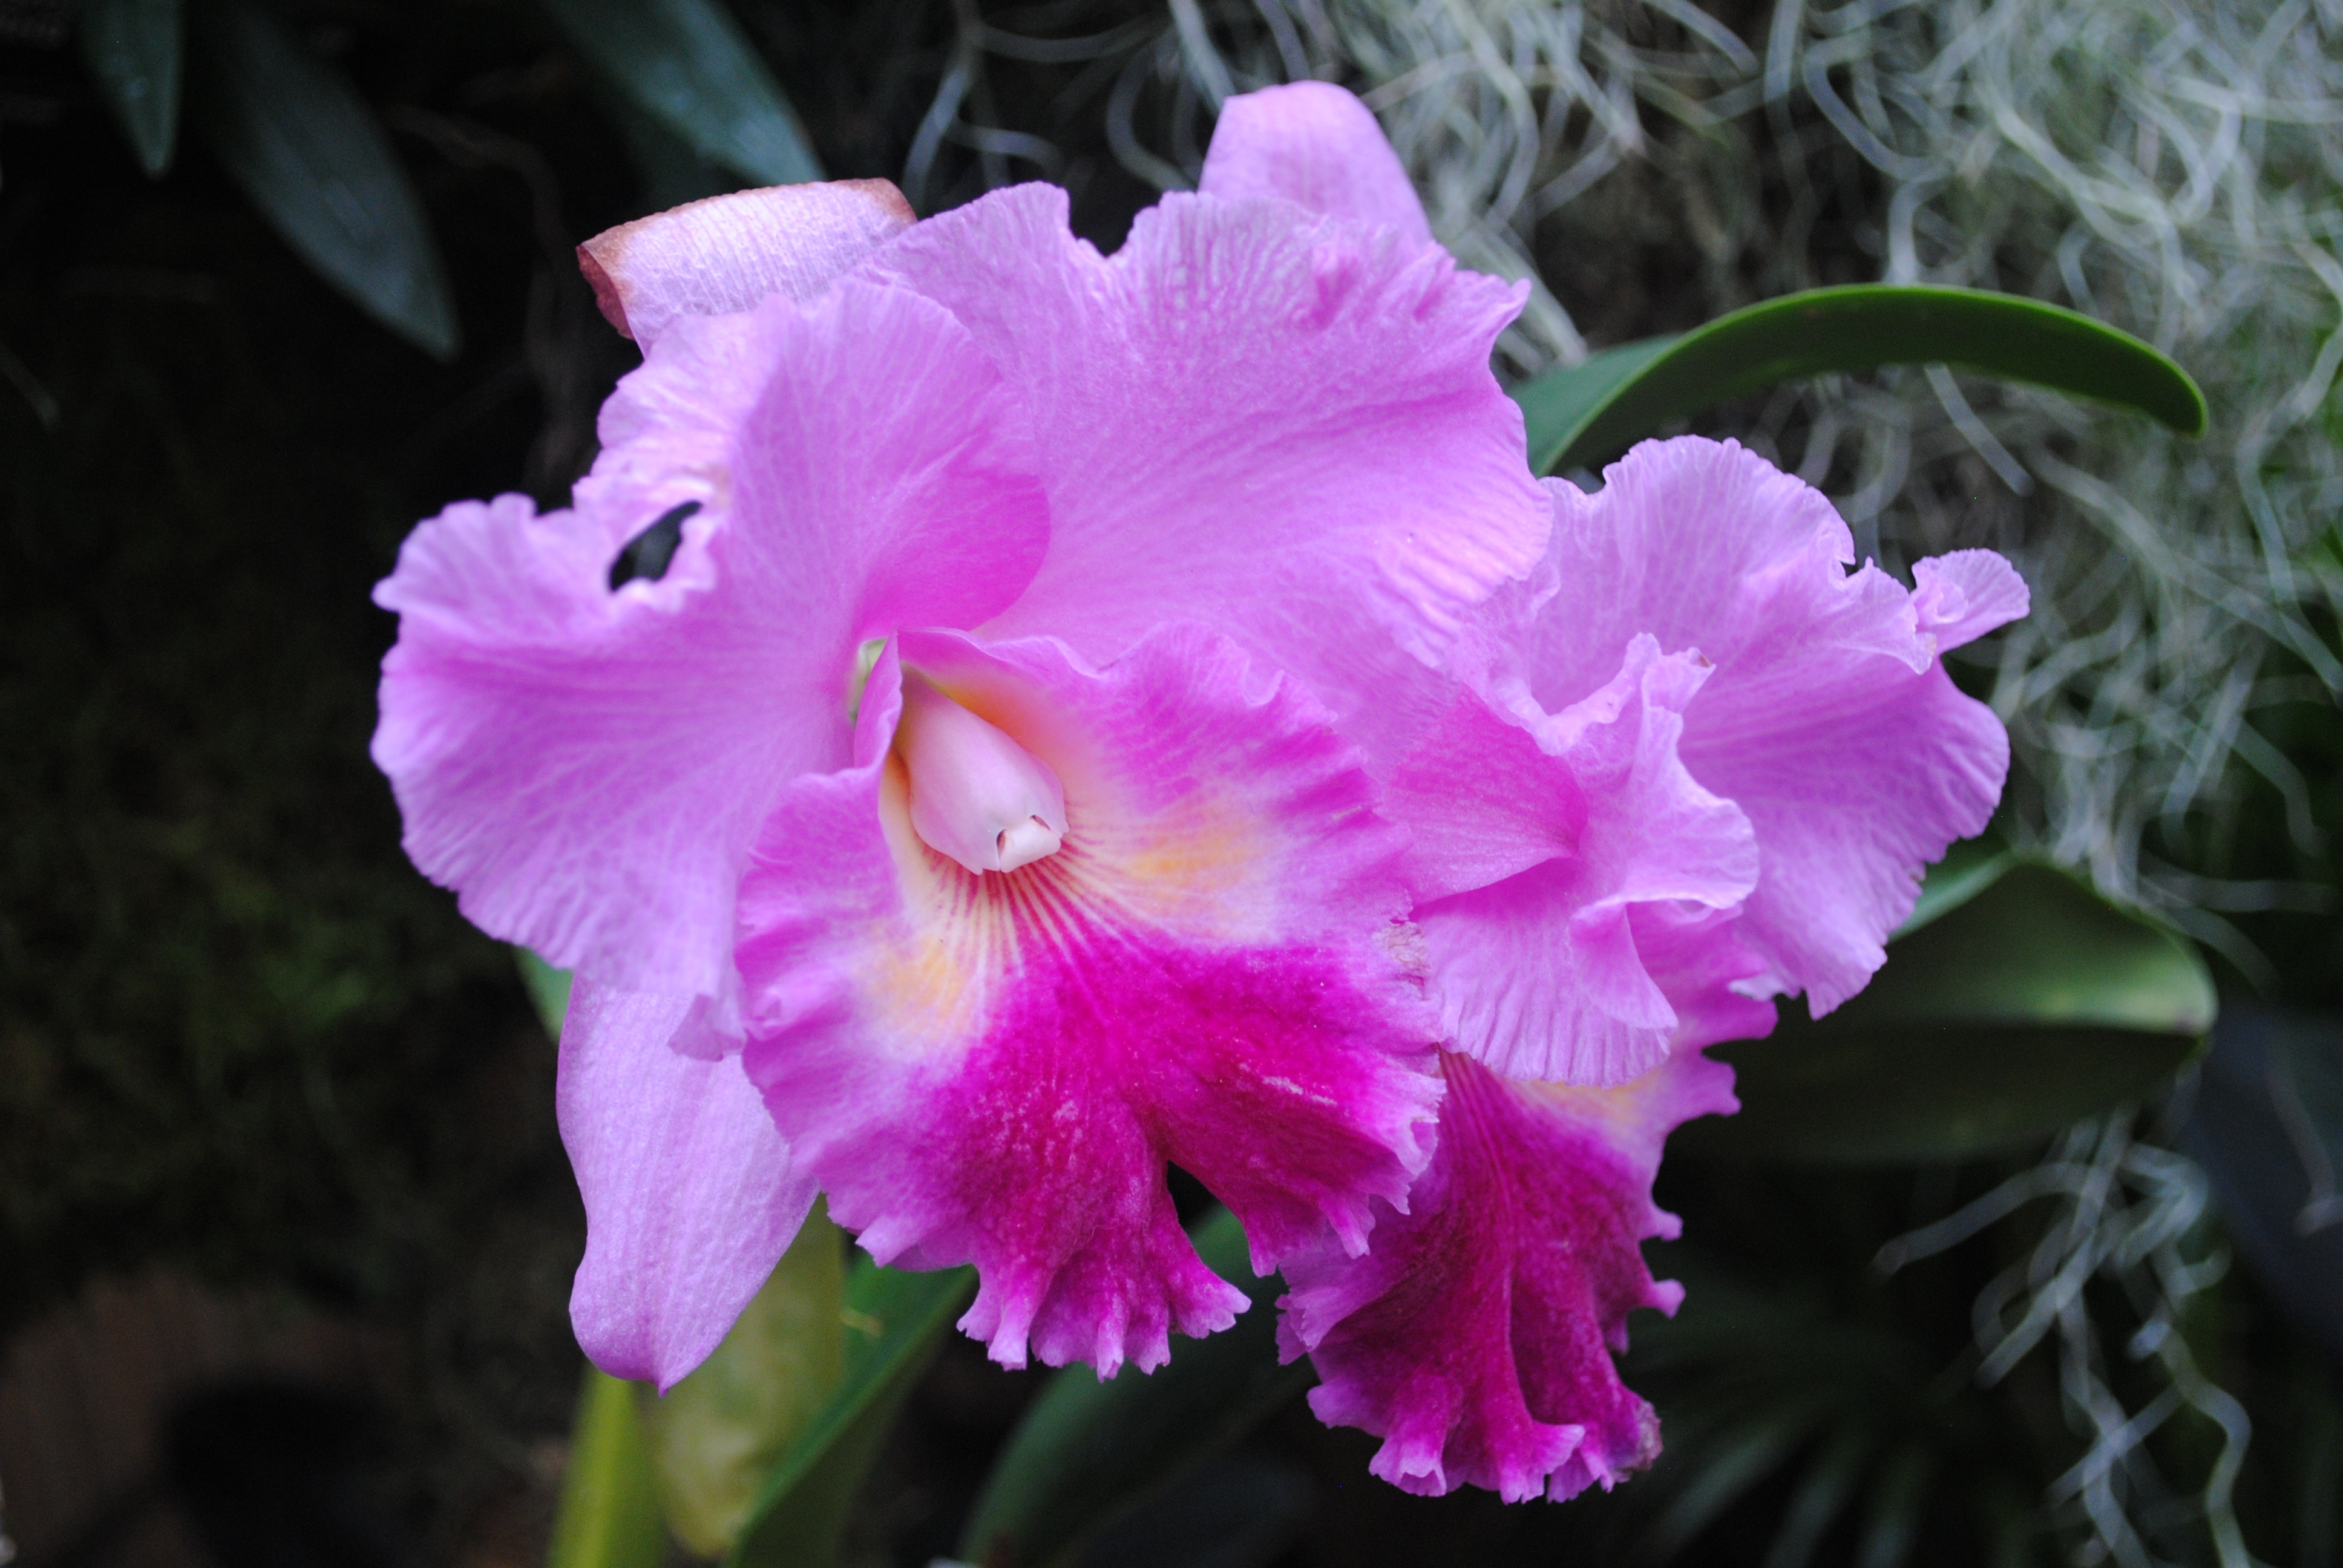
nature, blossom, plant, white, flower, purple, petal, summer, spring, botany, blooming, colorful, flora, orchid, petals, iris, beautiful, macro photography, flowering plant, cattleya, land plant, christmas orchid, cattleya labiata